Clouds of Smoke (1959 film)

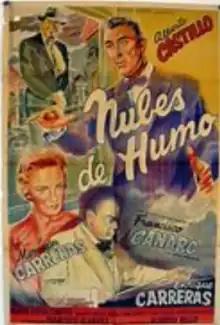
Film poster

Clouds of Smoke (Nubes de humo) is a 1959 Argentine musical (tango) comedy film directed and written by Enrique Carreras.